Michael Collins (Irish leader)

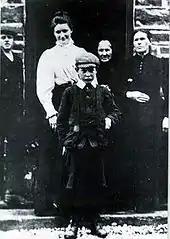
Michael Collins aged 10-11 at newly built Woodfield House.

Collins was born in Woodfield, Sam's Cross, near Rosscarbery, County Cork, on 16 October 1890, the third son and youngest of eight children. His father, Michael John (1815–1897), was a farmer and amateur mathematician, who had been a member of the Irish Republican Brotherhood (IRB). The elder Collins was 60 years old when he married Mary Anne O'Brien, then 23, in 1876. The marriage was apparently happy. They brought up eight children on a farm called Woodfield, which the Collins family had held as tenants for several generations. Michael was six and a half years old when his father died. After the death of her husband, Mary Anne had the small family home rebuilt in 1899–1900 as Woodfield House, a much larger dwelling. Michael Collins (the younger) believed his family were descendants of the Uí Chonaill Gabra.